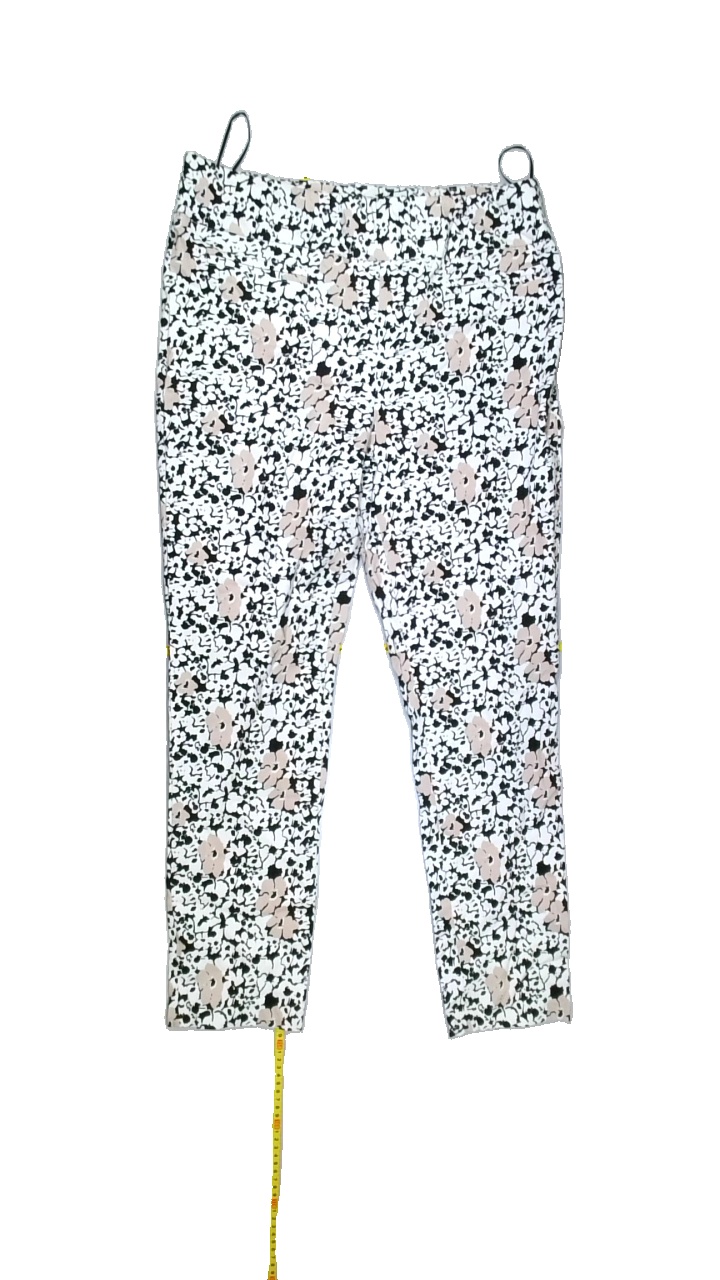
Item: Trousers (Ladies)
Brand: Isolde
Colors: White, Black, Pink, Multicolor
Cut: Regular
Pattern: Floral print
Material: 74% rayon, 22% nylon, 4% spandex
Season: Summer
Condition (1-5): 5
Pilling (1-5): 5
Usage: Reuse
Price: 50-100